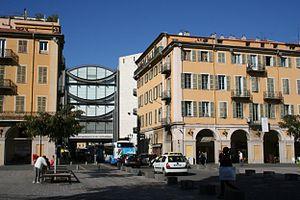
Vue du côté ouest de la place Garibaldi et du musée d'art moderne et d'art contemporain (MAMAC), à Nice (France).